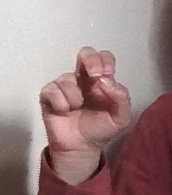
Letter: gaaf